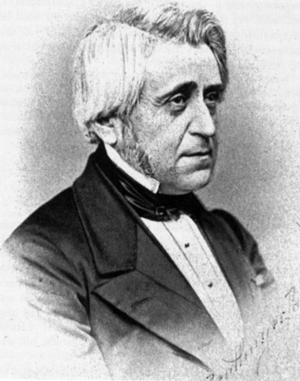
Le naturaliste et anatomiste français Georges Cuvier développe, d'après l'étude de fossiles, une théorie catastrophiste de l'histoire de la Terre.
L'archéologue allemand Heinrich Schliemann découvre les vestiges de la cité de Troie.
Auguste Henri André Duméril est un zoologiste français, né le 30 novembre 1812 à Paris et mort le 12 novembre 1870 à Paris.